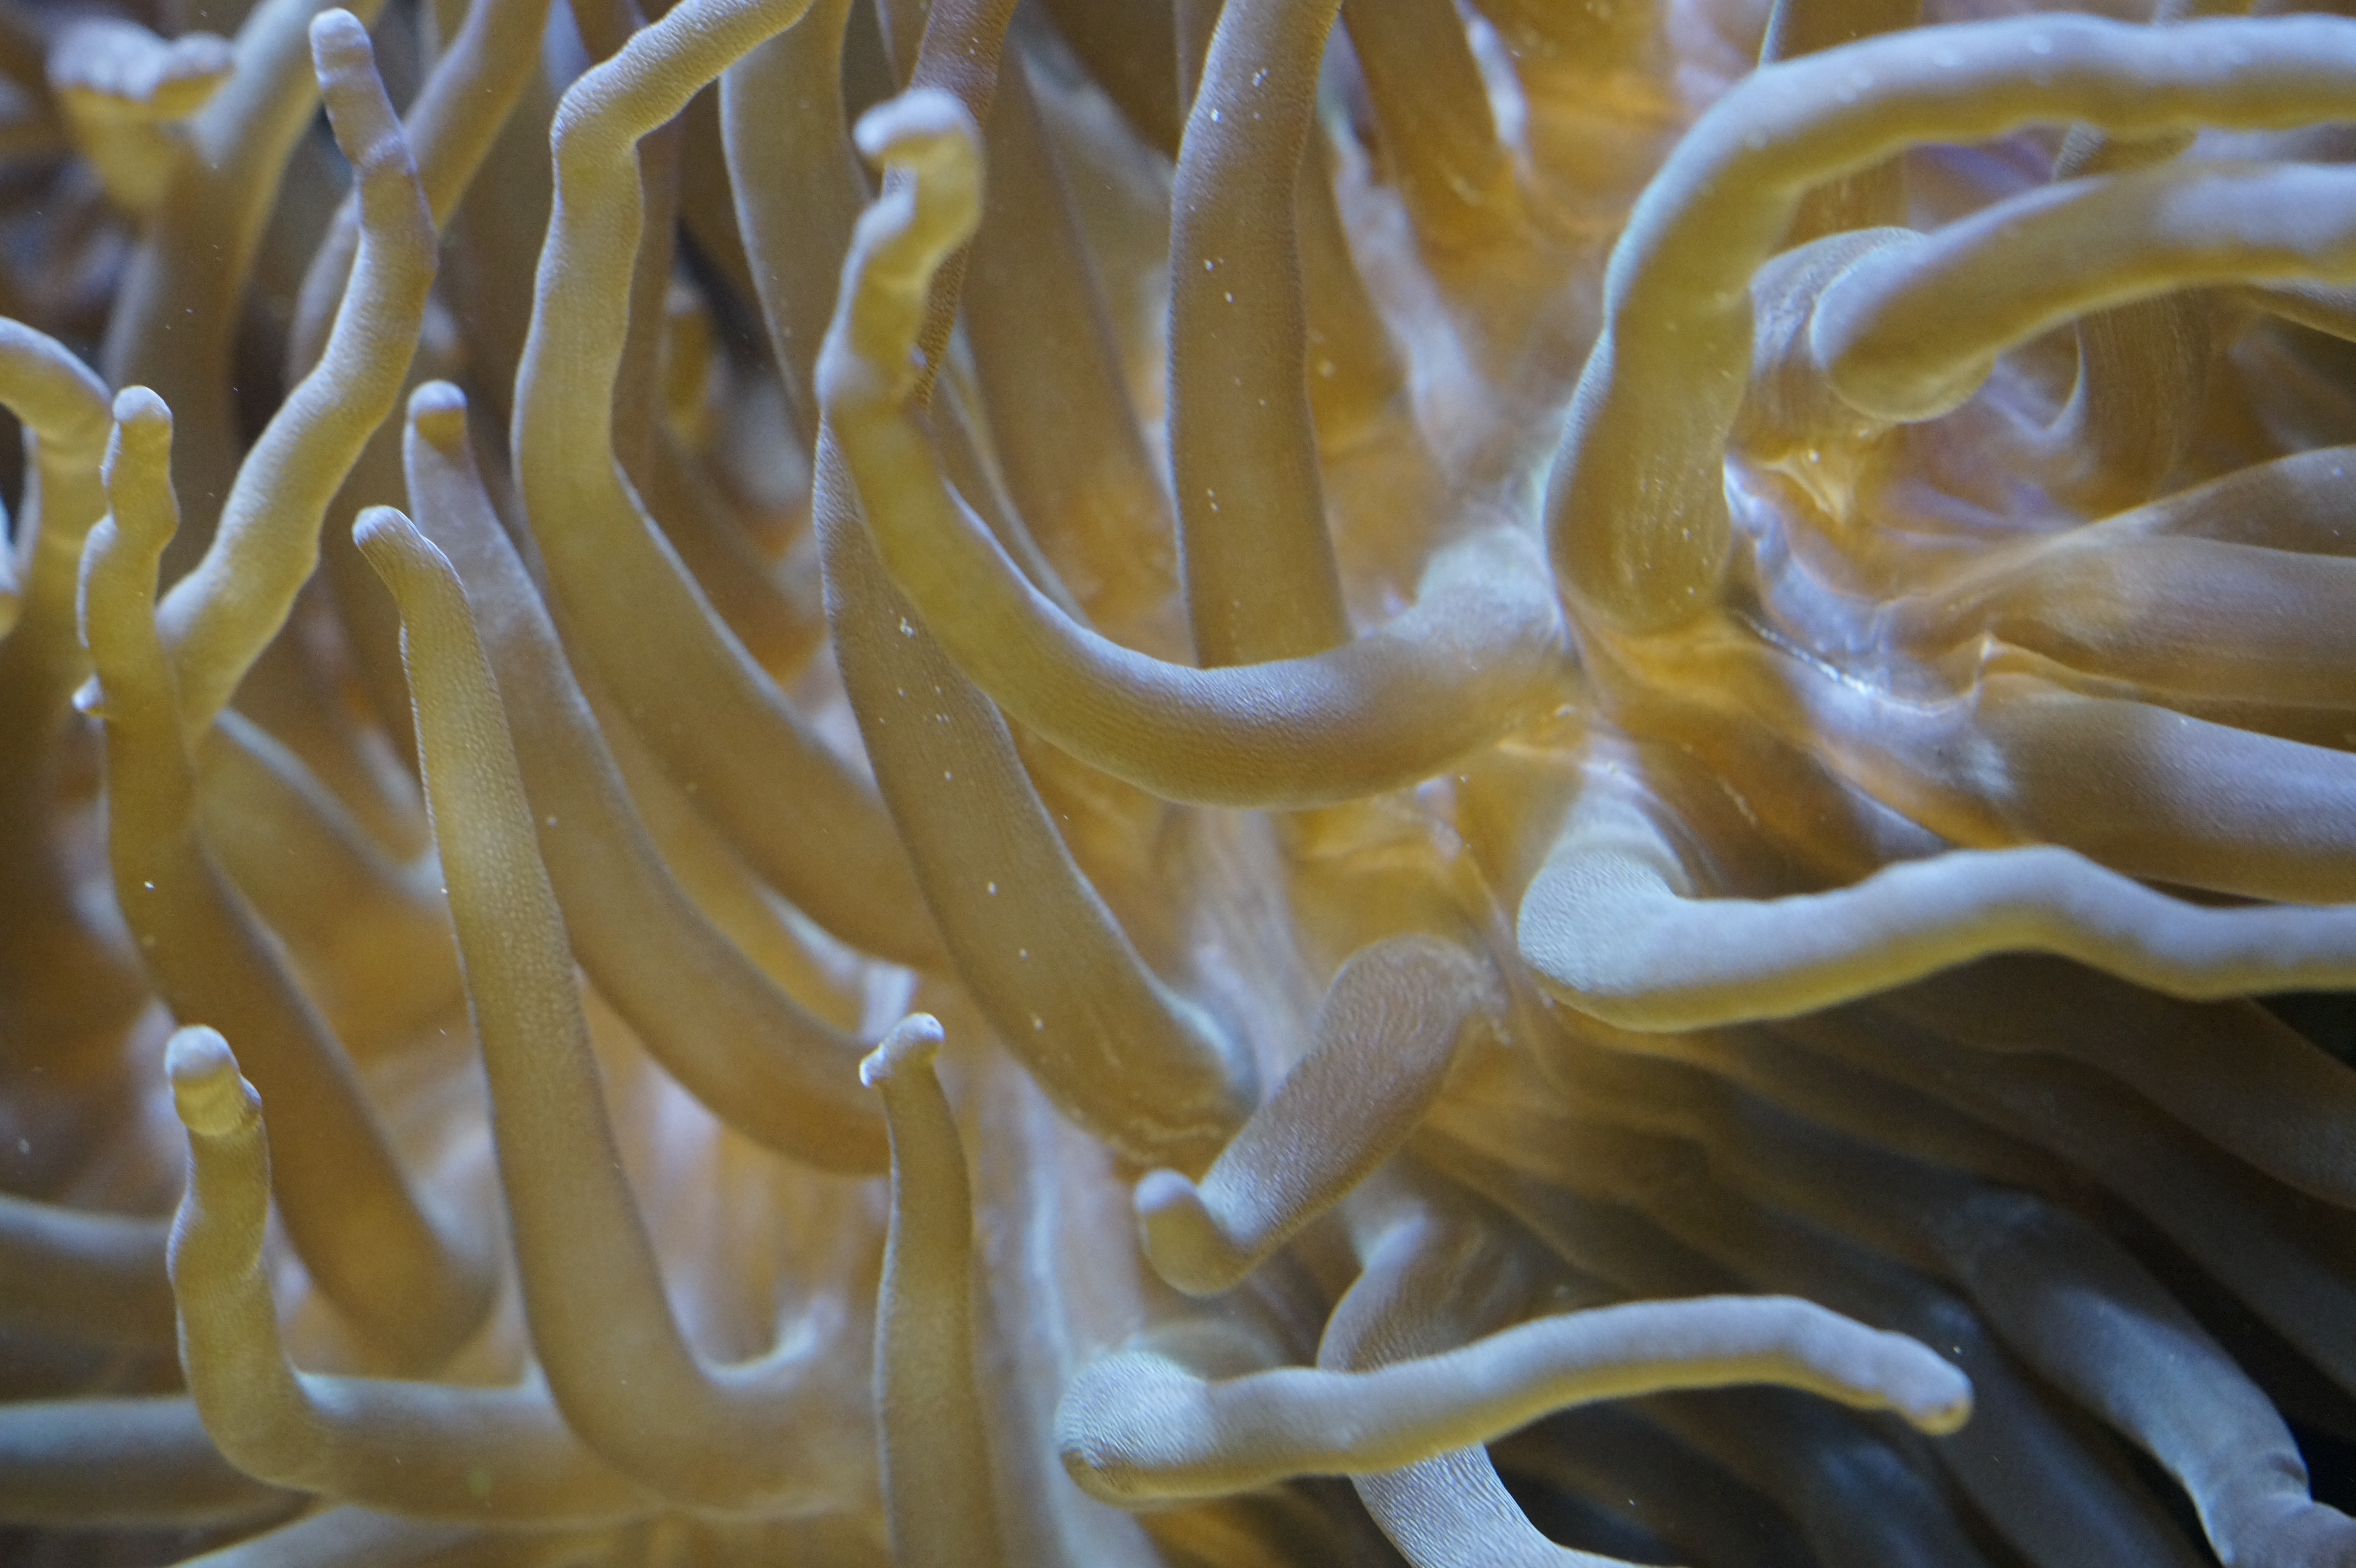
sea, water, nature, ocean, structure, underwater, food, biology, fish, sea animal, coral, invertebrate, mollusk, aquarium, cnidaria, creature, carving, exotic, tentacles, anemones, anemone, aquatic animals, underwater world, meeresbewohner, macro photography, water creature, sea anemones, sea anemone, marine biology, marine invertebrates, pomacentridae